University of Pittsburgh

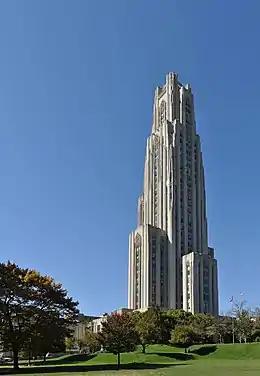
The Cathedral of Learning, the centerpiece of Pitt's campus and the tallest educational building in the Western Hemisphere

Within a short period, more advanced education in the area was needed, so in 1819 the Commonwealth of Pennsylvania amended the school's 1787 charter to confer university status. The school was named the Western University of Pennsylvania, or WUP, and was intended to be the western sister institution to the University of Pennsylvania in Philadelphia. By 1830, WUP had moved into a new three-story, freestone-fronted building, with Ionic columns and a cupola, near its original buildings fronting the south side of Third Street, between Smithfield Street and Cherry Alley in downtown Pittsburgh. By the 1830s, the university faced severe financial pressure to abandon its traditional liberal education in favor of the state legislature's desire for it to provide more vocational training. The decision to remain committed to liberal education nearly killed the university, but it persevered despite its abandonment by the city and state.